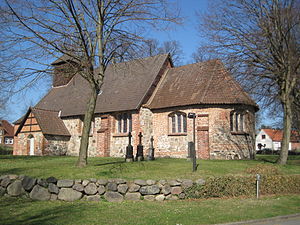
Ziethen (Lauenburg)
St. Laurentiuskirken i Ziethen set fra sydøst
Ziethen er en kommune i det nordlige Tyskland, beliggende i Amt Lauenburgische Seen under Kreis Herzogtum Lauenburg. Kreis Herzogtum Lauenburg ligger i delstaten Slesvig-Holsten.